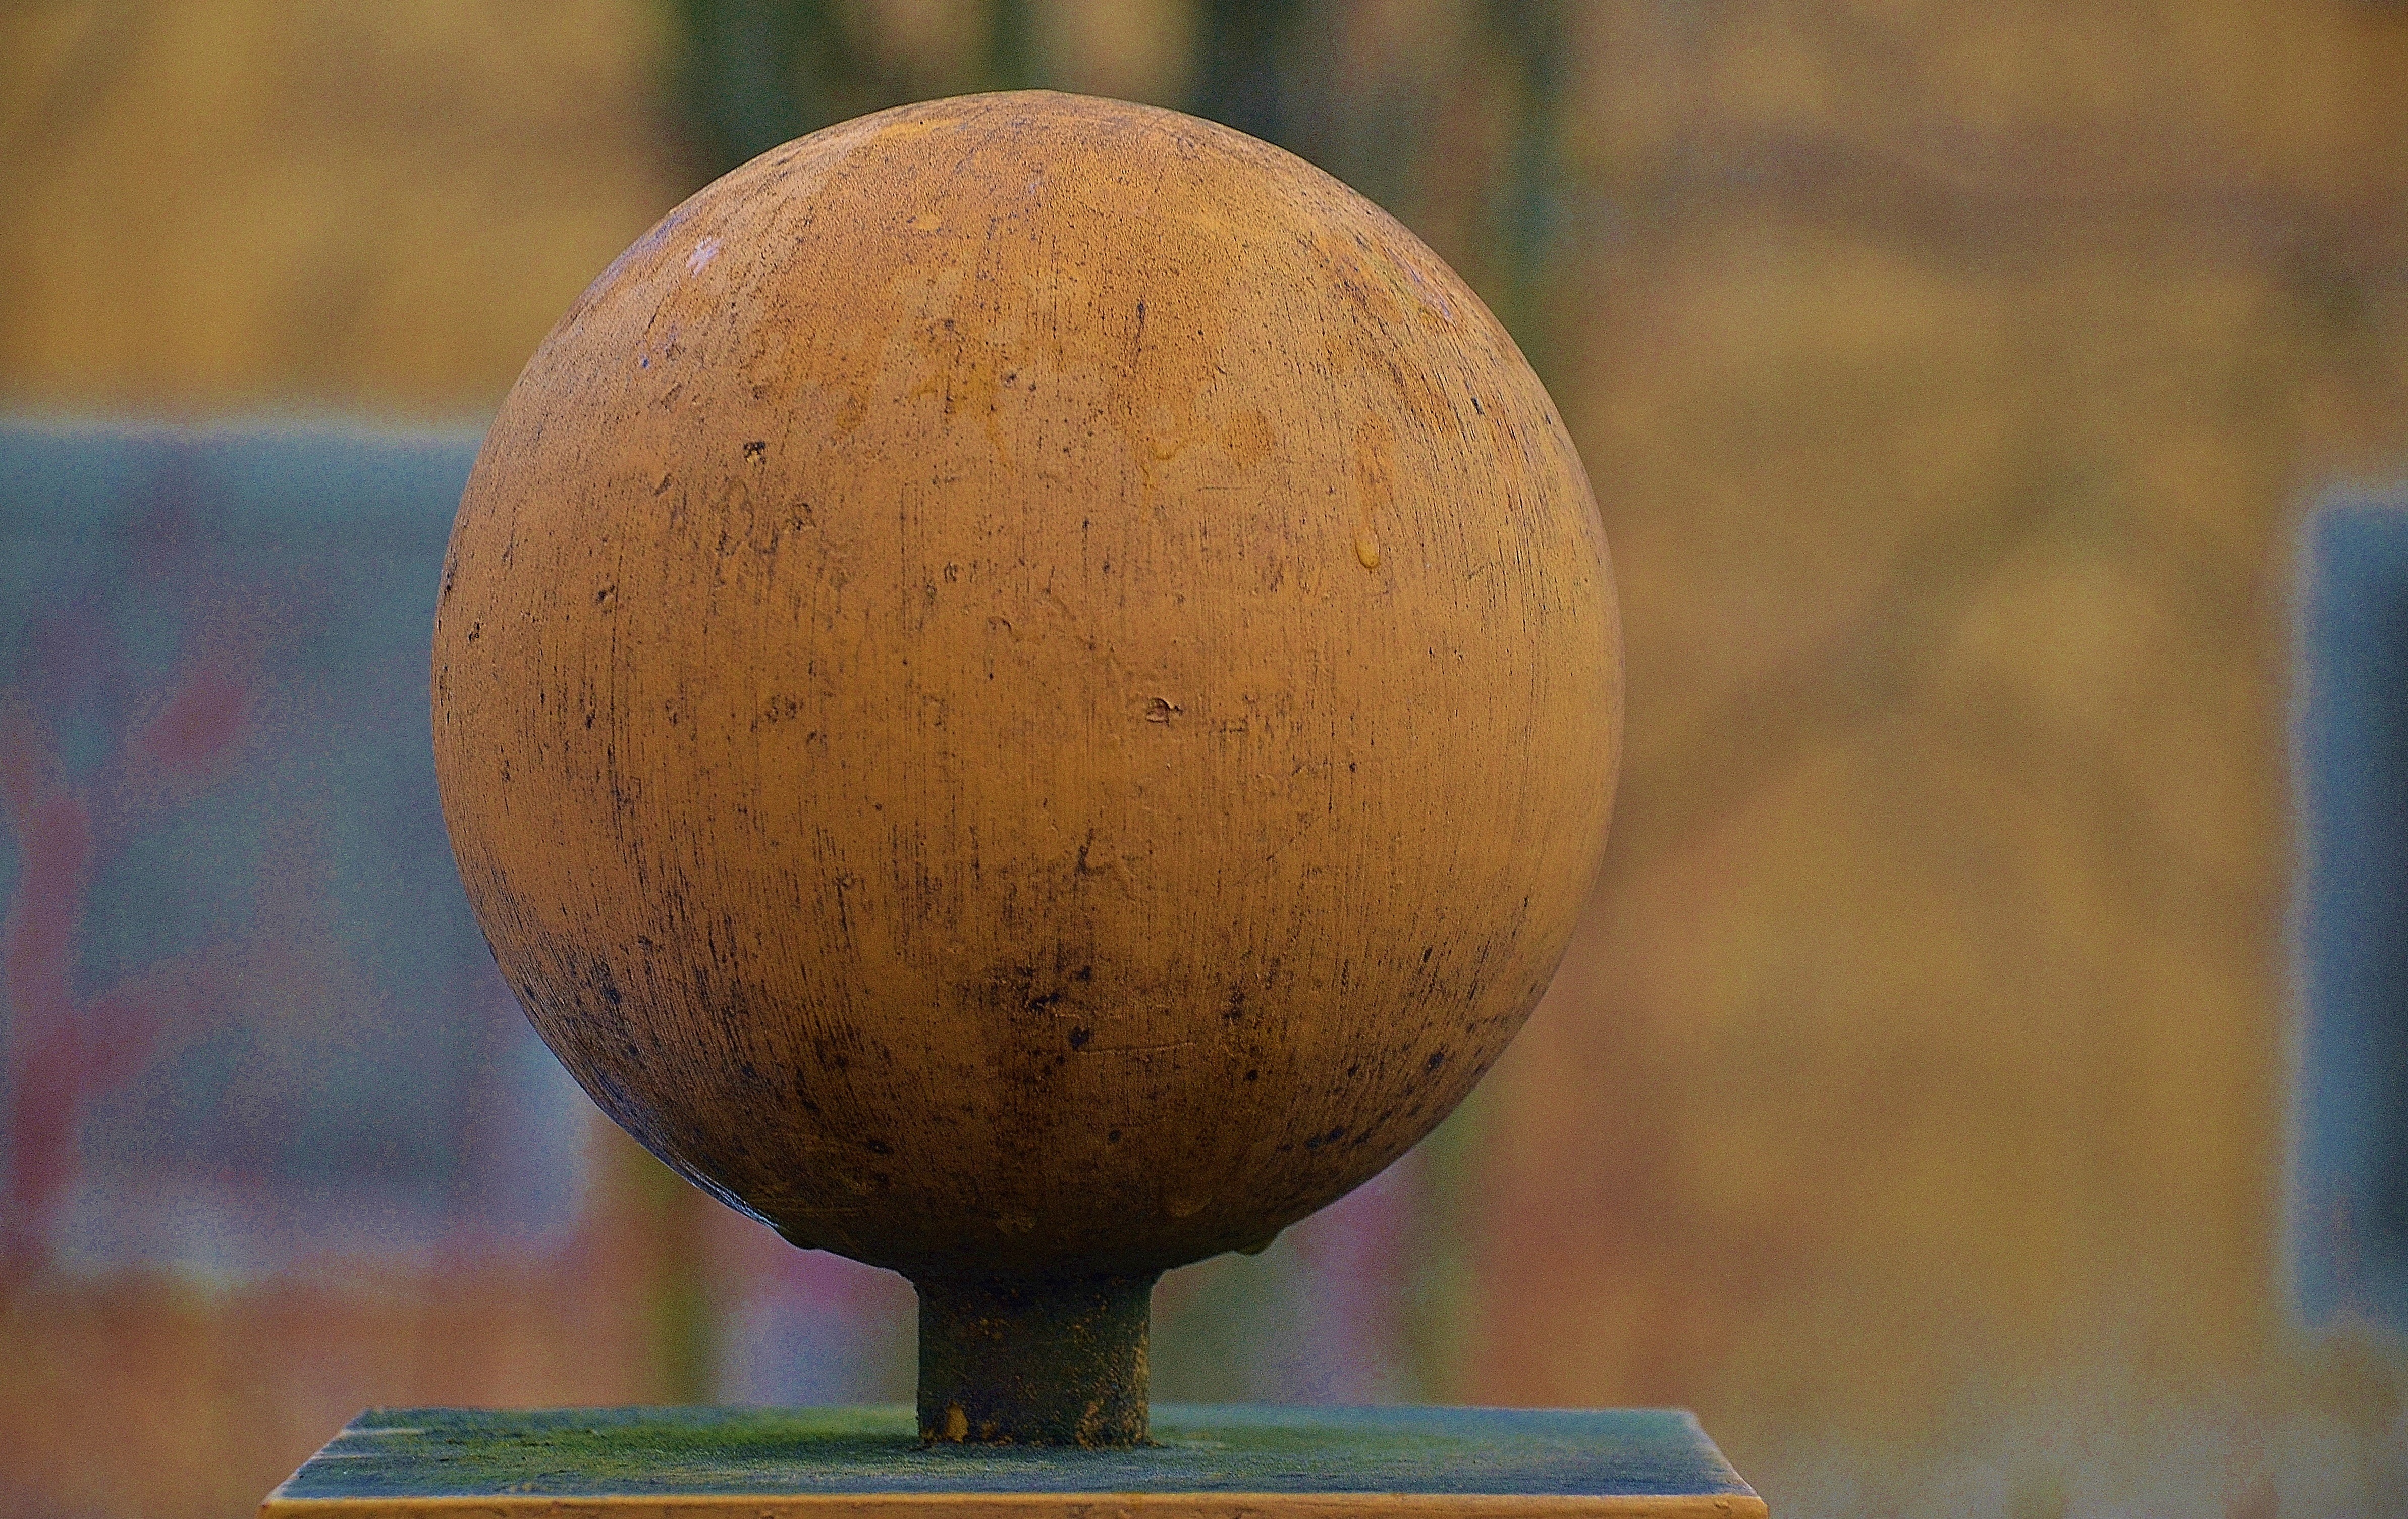
plant, wood, leaf, round, food, reflection, produce, color, autumn, close up, sculpture, art, wooden, arts, ball, sphere, carving, shape, macro photography